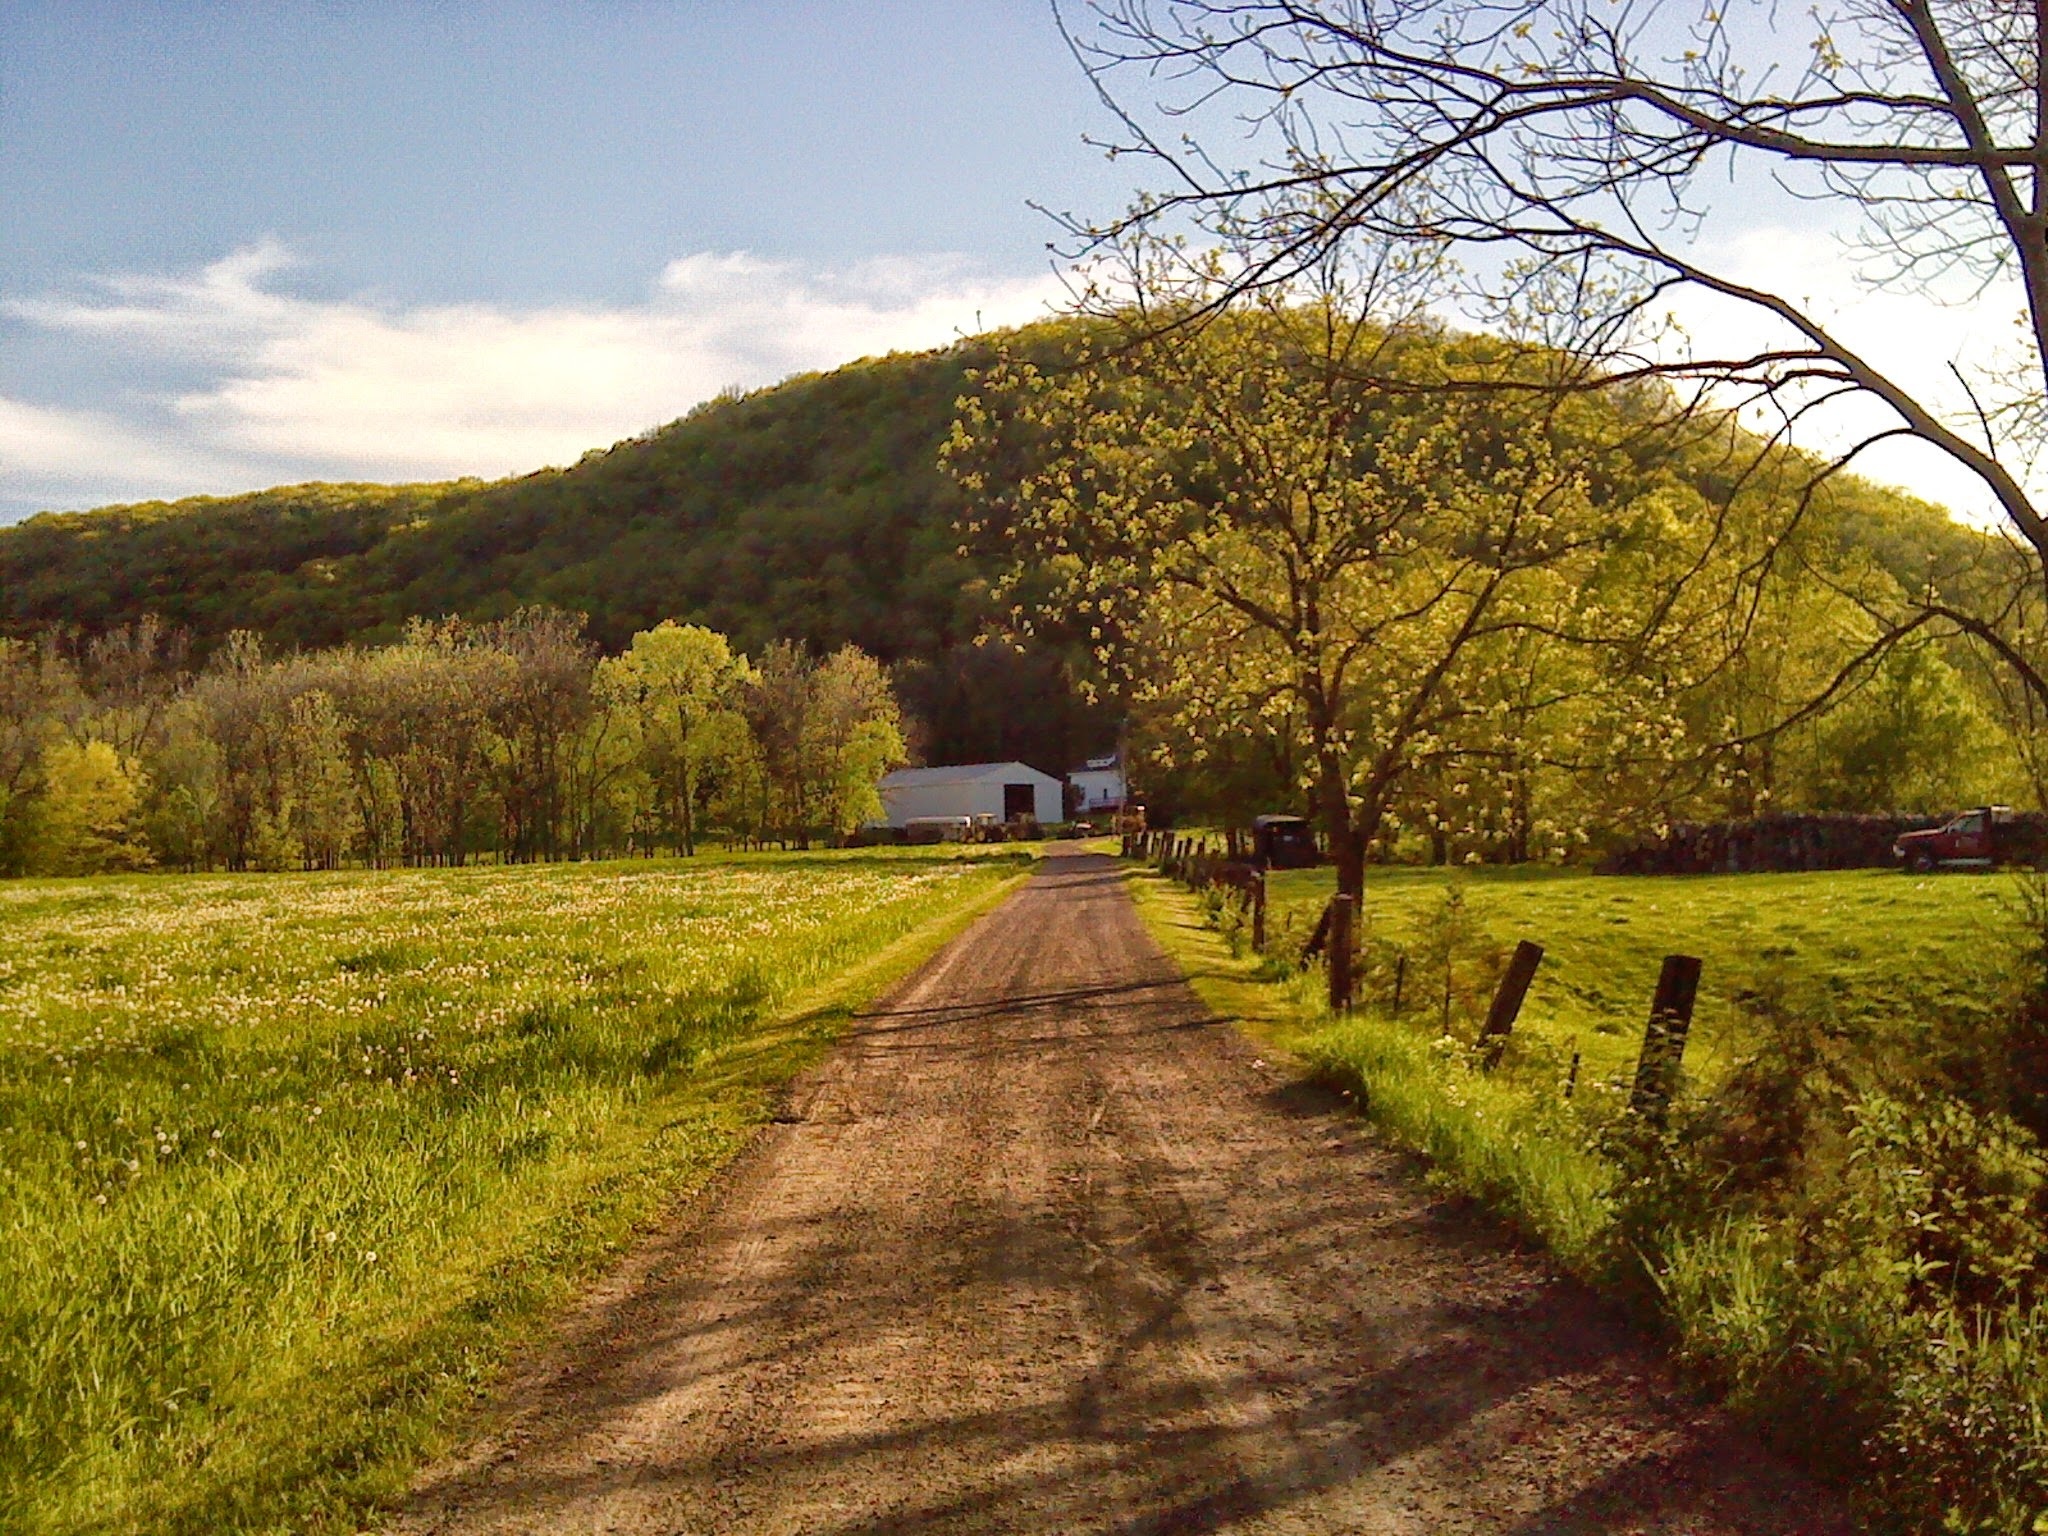
landscape, tree, nature, grass, plant, field, farm, meadow, leaf, hill, flower, spring, scenic, pasture, autumn, season, waterway, outdoors, woodland, minnesota, driveway, midwest, rural area, woody plant